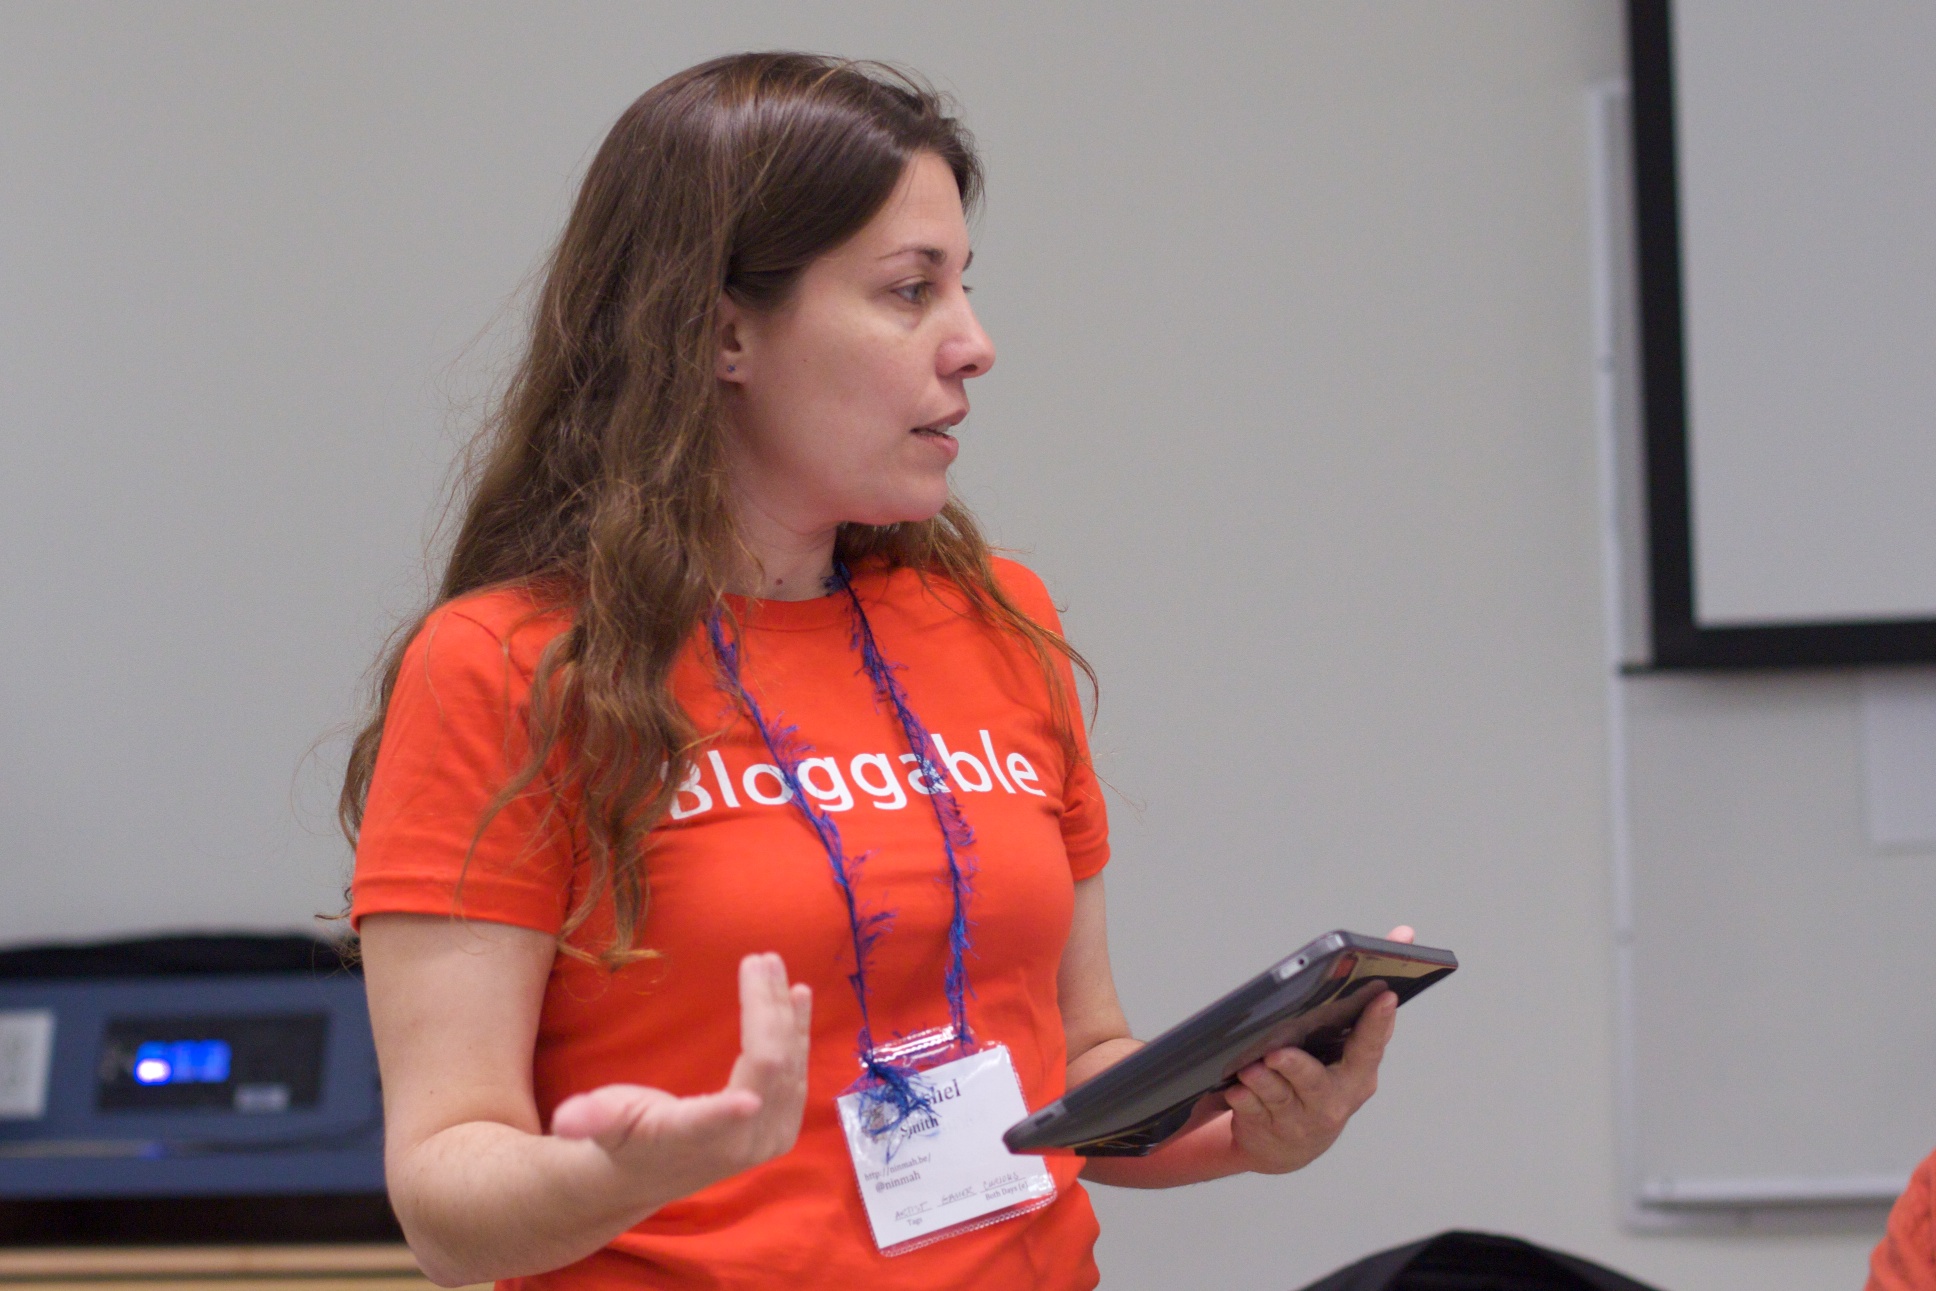
person, northernvoice10, northernvoice, nvtshirt, physical fitness